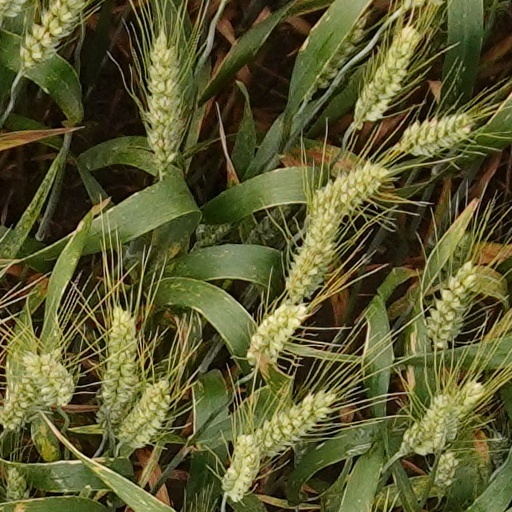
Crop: wheat